388th Fighter Wing

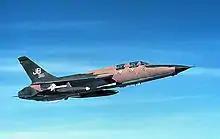
17th WWS Republic F-105G, AF Ser. No. 63-8316.

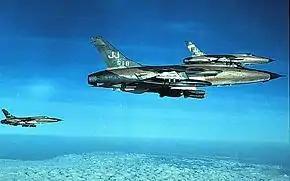
34th TFS Republic F-105D 60-0518

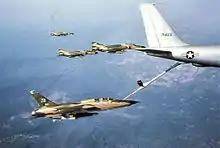
388th TFW F-105 Wild Weasels and F-4 Phantoms refuel with a KC-135 on a mission to North Vietnam, 1970

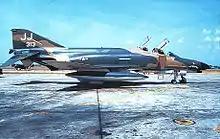
34th TFS McDonnell F-4E Phantom, AF Ser. No. 68-0313

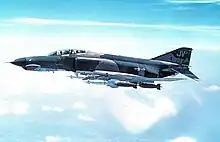
469th TFS McDonnell F-4E Phantom, AF Ser. No. 66-301

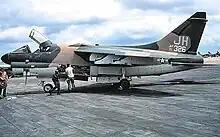
Ling-Temco-Vought A-7D-10-CV Corsair II, AF Ser. No. 71-0326, of the 3d TFS at Korat RTAFB, 1974

In April 1966 the 388th was sent to Korat Royal Thai Air Force Base, Thailand where it replaced the provisional 6234th Tactical Fighter Wing and assumed host wing responsibilities at Korat. The mission of the wing was to engage in combat operations over Indochina, conducting interdiction, direct air support, armed reconnaissance, and fighter escort missions.